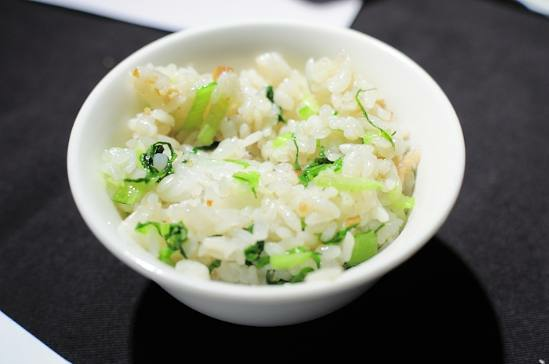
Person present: No